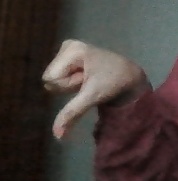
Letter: waw